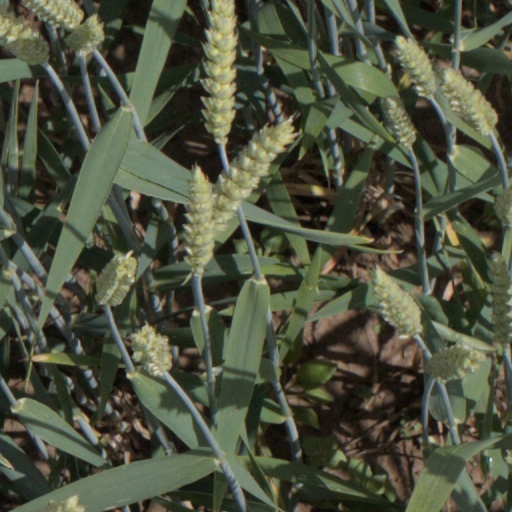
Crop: wheat